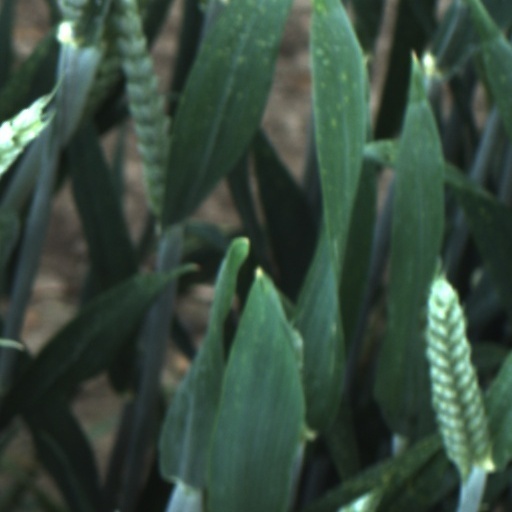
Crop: wheat